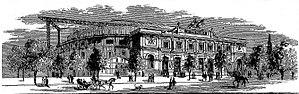
L'extérieure de l'hippodrome parisien du pont de l'Alma inauguré en 1878.
L'Hippodrome au pont de l'Alma est un très vaste et célèbre établissement parisien de spectacles ouvert de 1877 à 1892. L'initiateur de sa création était Charles Zidler.